Ümit Haluk Bayülken

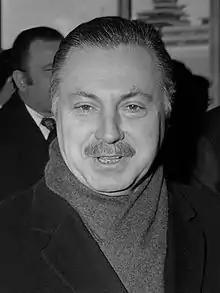
Ümit Haluk Bayülken (1972)

Ümit Haluk Bayülken (7 July 1921 – 26 April 2007) was a Turkish diplomat, ambassador, politician, former Minister of Foreign Affairs and Minister of National Defense of Turkey.